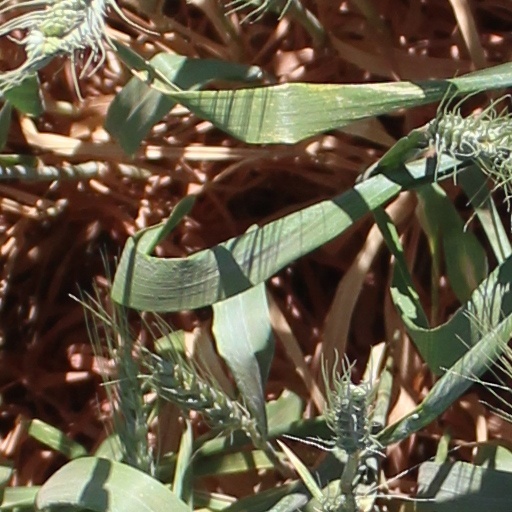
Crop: wheat